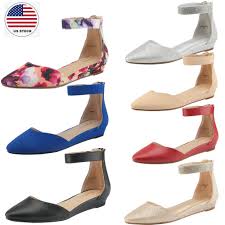
Label: Ballet Flat